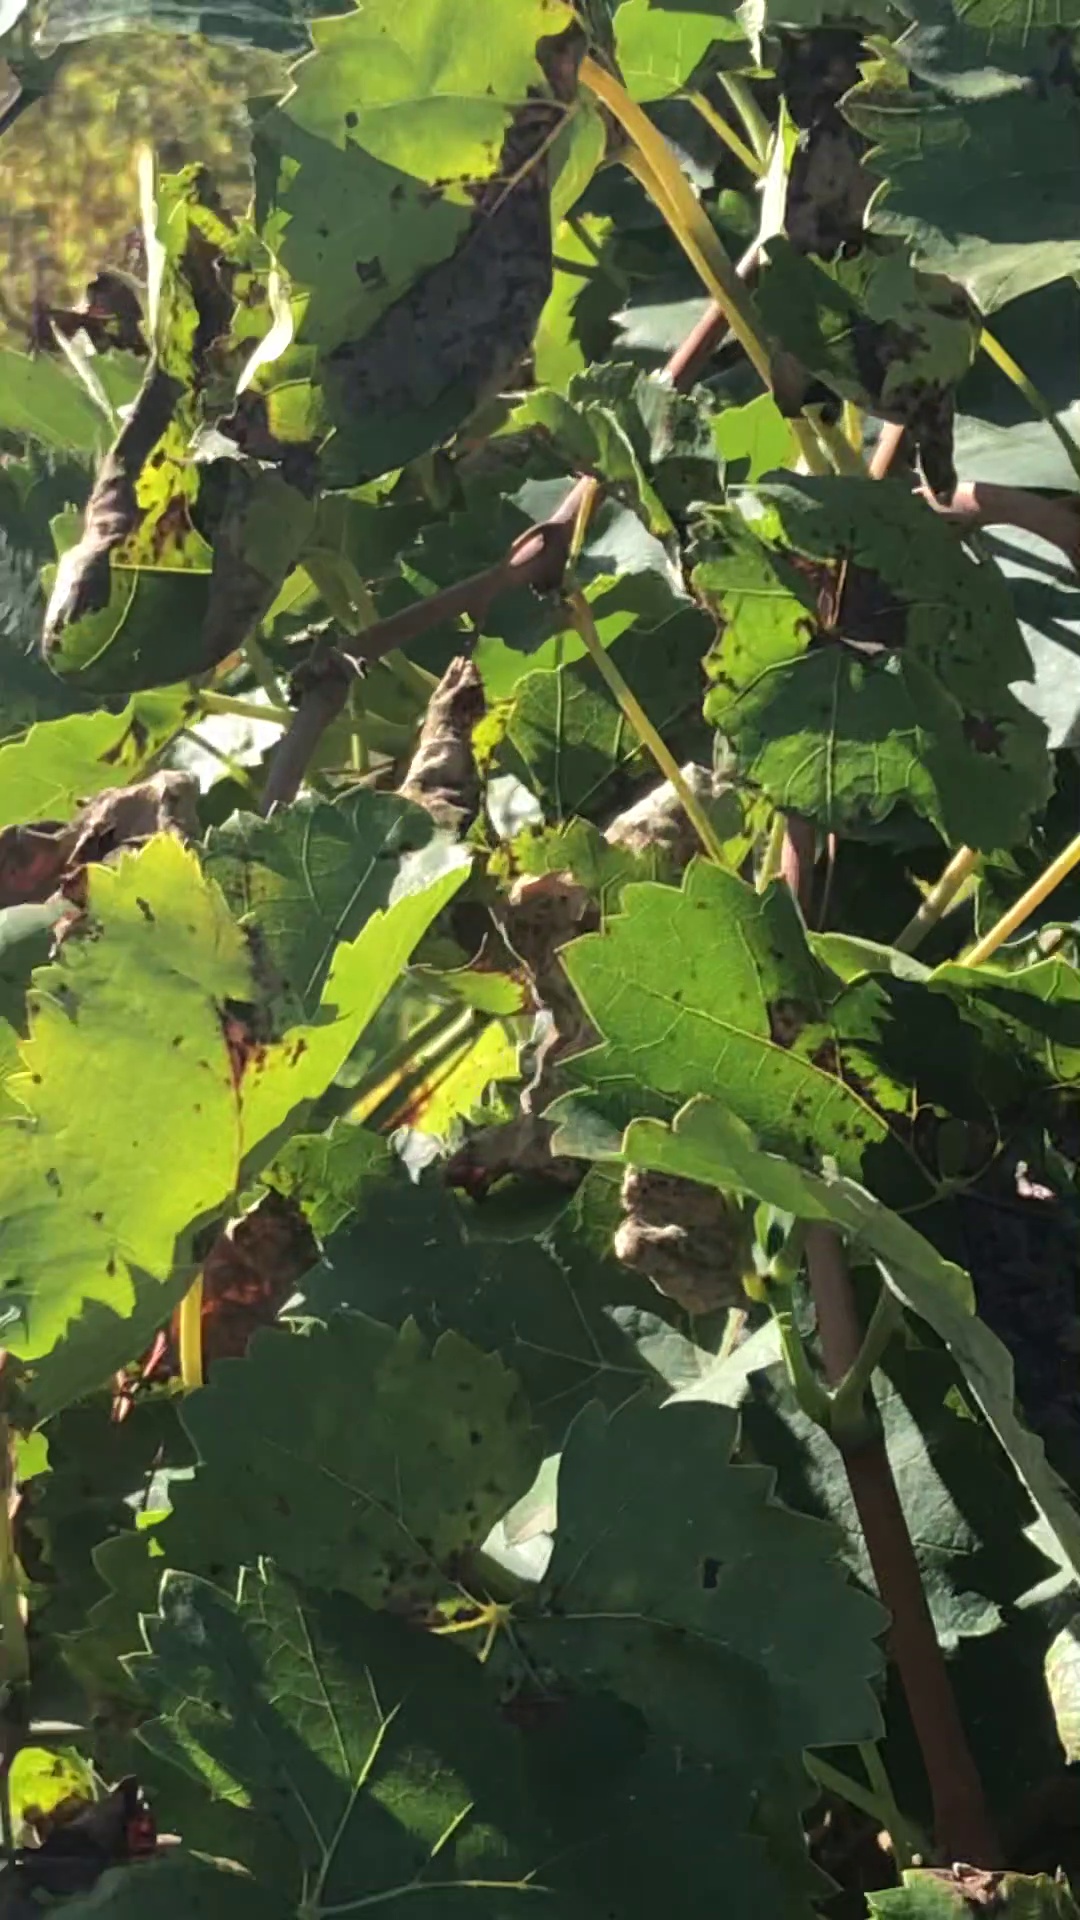
Label: healthy